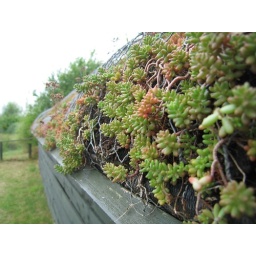
The roof of the hide was covered in plants